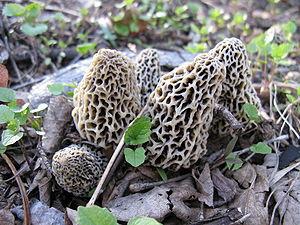
Morchella deliciosa, la Morille délicieuse, est une espèce de champignons comestibles, du genre Morchella de la famille des Morchellaceae dans l'ordre des Pezizales.